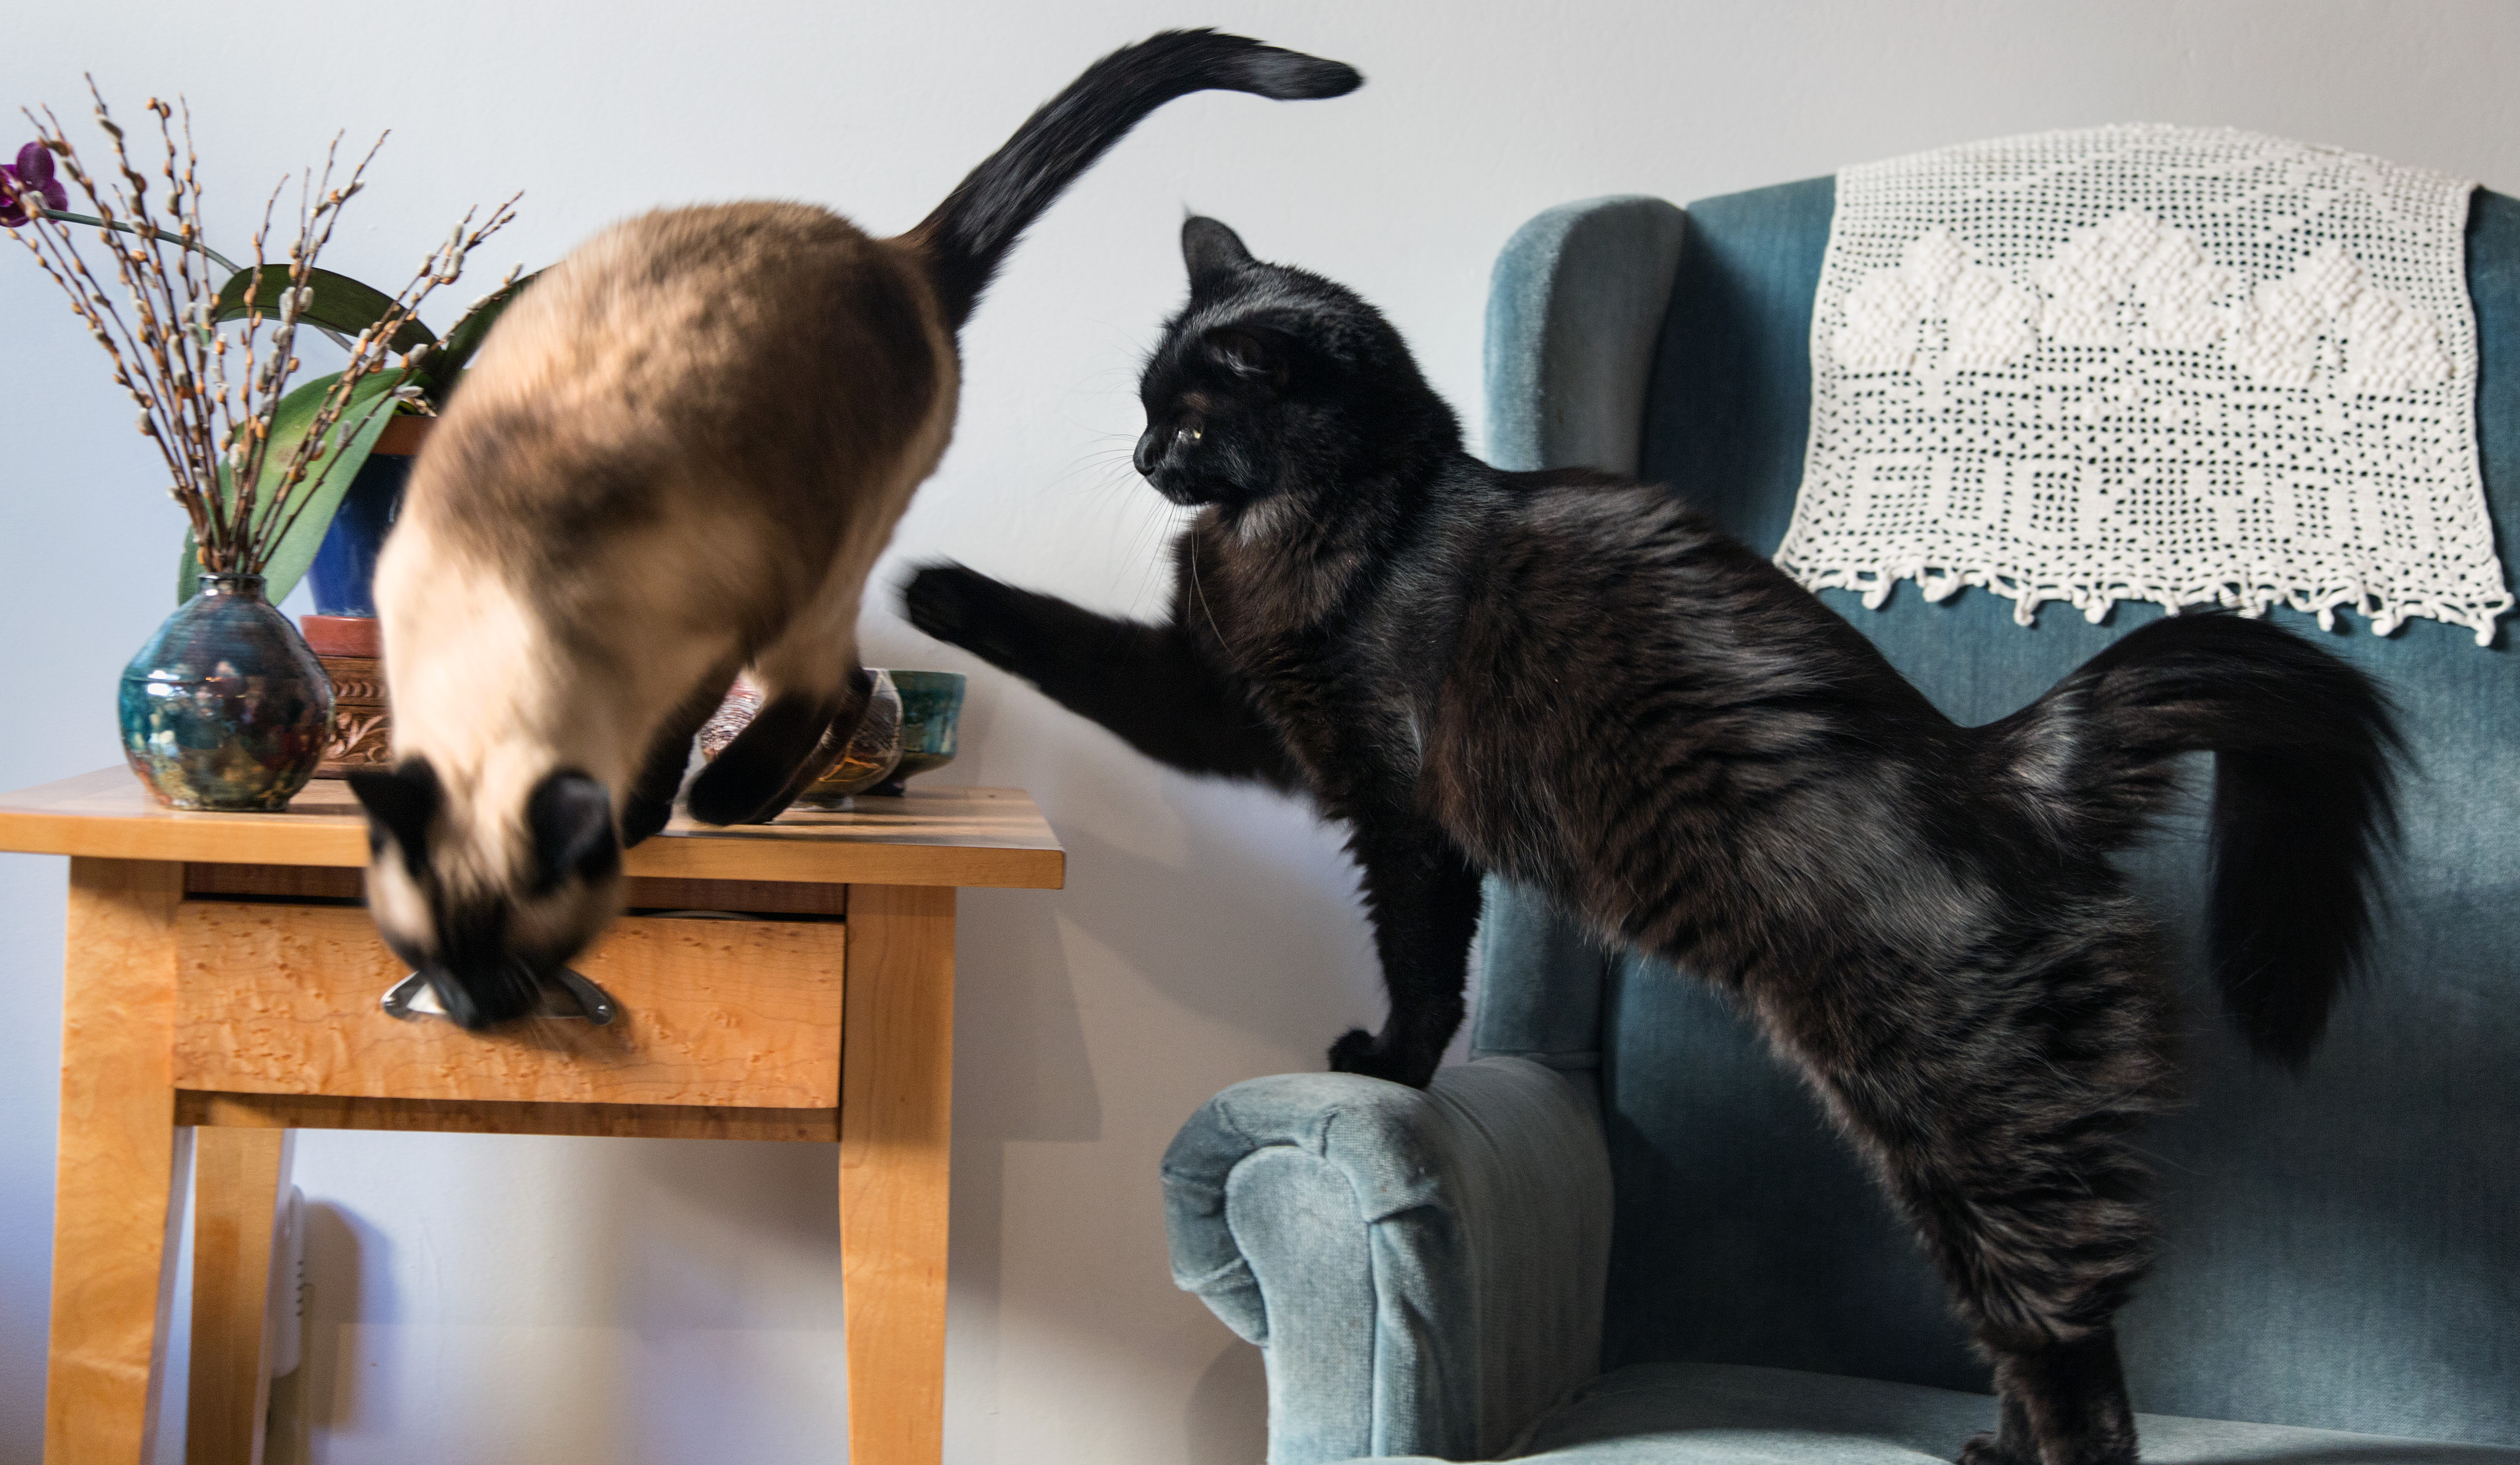
cat, mammal, 2016, feliscatus, vertebrate, chat, 366, antimacassar, small to medium sized cats, cat like mammal